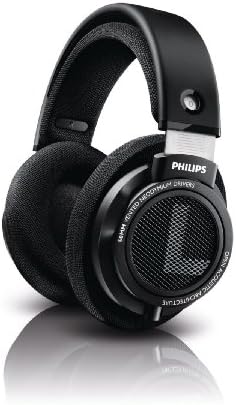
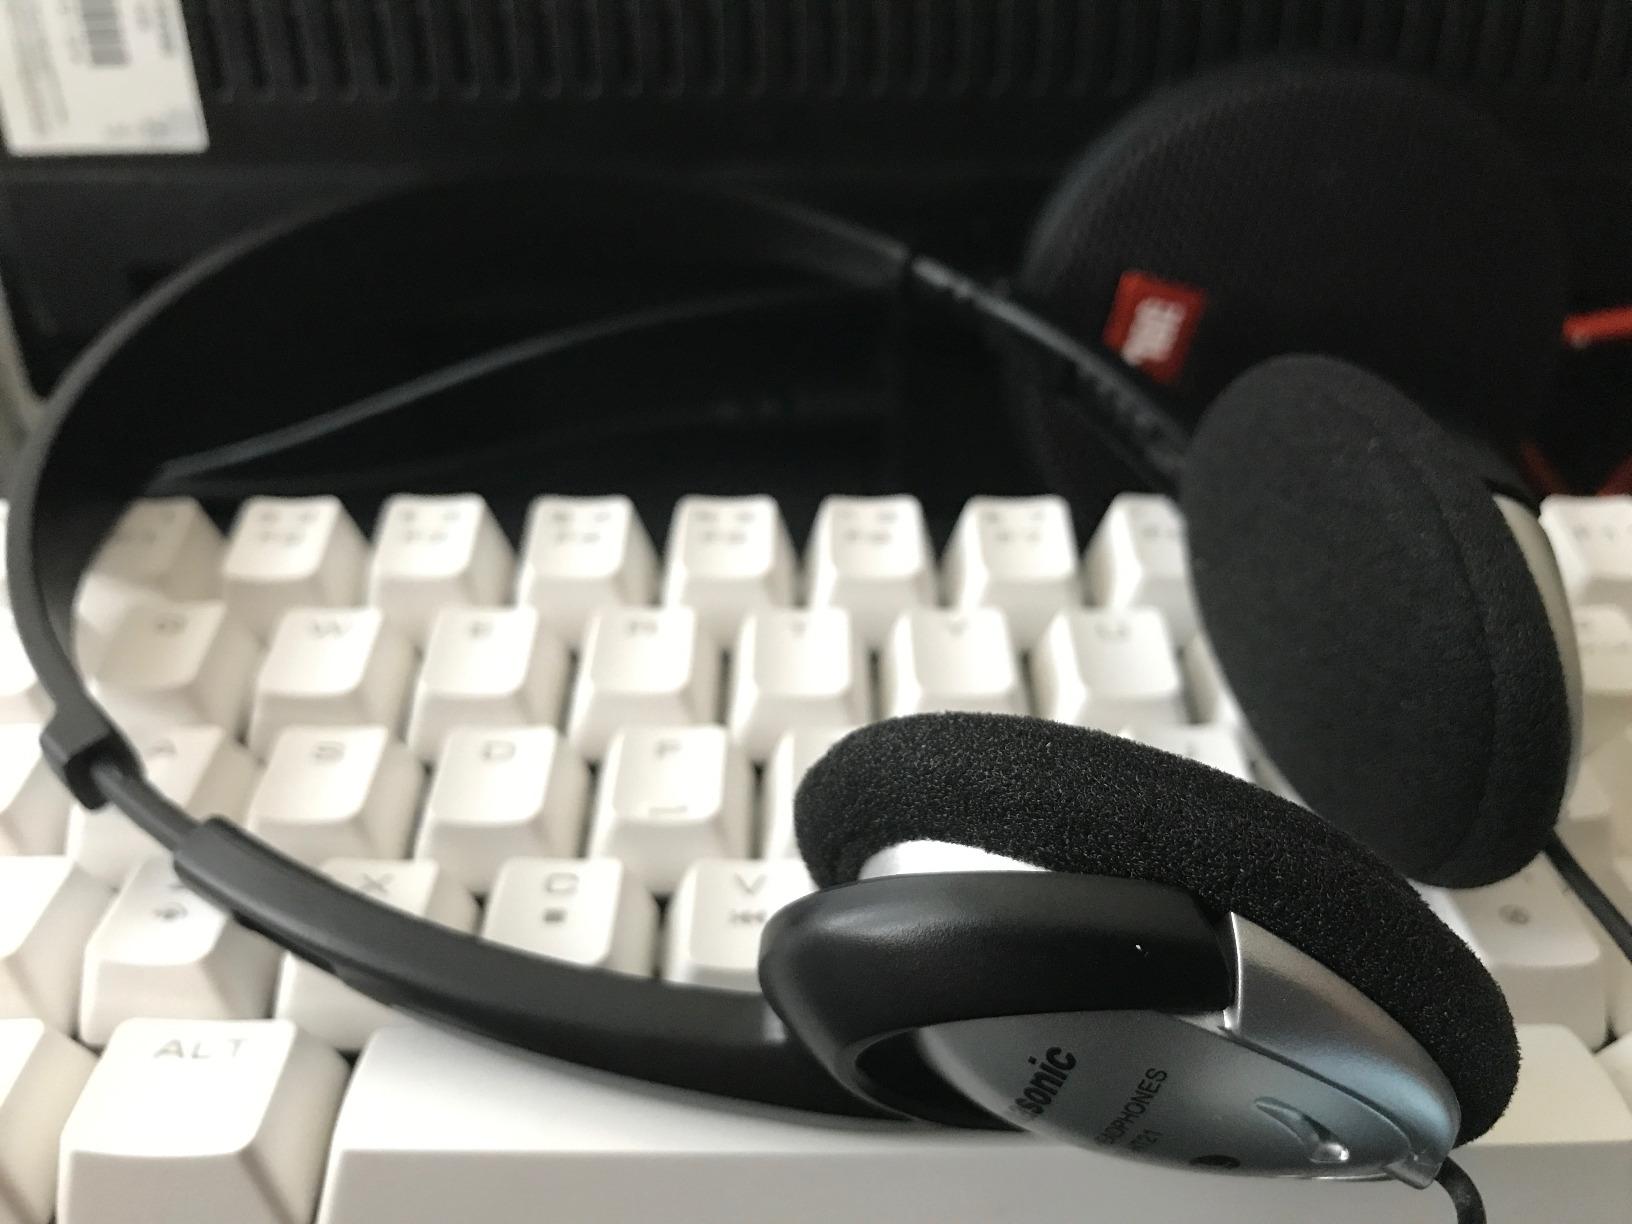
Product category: headphones
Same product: no